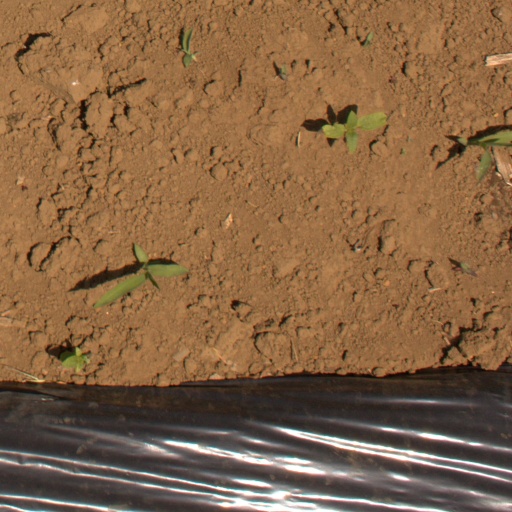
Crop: Jerusalem artichoke